King's Royal Rifle Corps

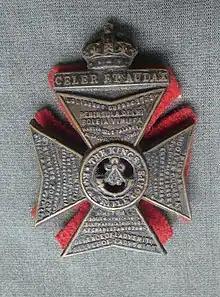
Cap badge of the King's Royal Rifle Corps

The King's Royal Rifle Corps was an infantry rifle regiment of the British Army that was originally raised in British North America as the Royal American Regiment during the phase of the Seven Years' War in North America known in the United States as 'The French and Indian War.' Subsequently numbered the 60th Regiment of Foot, the regiment served for more than 200 years throughout the British Empire. In 1958, the regiment joined the Oxfordshire and Buckinghamshire Light Infantry and the Rifle Brigade in the Green Jackets Brigade and in 1966 the three regiments were formally amalgamated to become the Royal Green Jackets. The KRRC became the 2nd Battalion, Royal Green Jackets. On the disbandment of the 1st Battalion, Royal Green Jackets in 1992, the RGJ's KRRC battalion was redesignated as the 1st Battalion, Royal Green Jackets, eventually becoming 2nd Battalion, The Rifles in 2007.